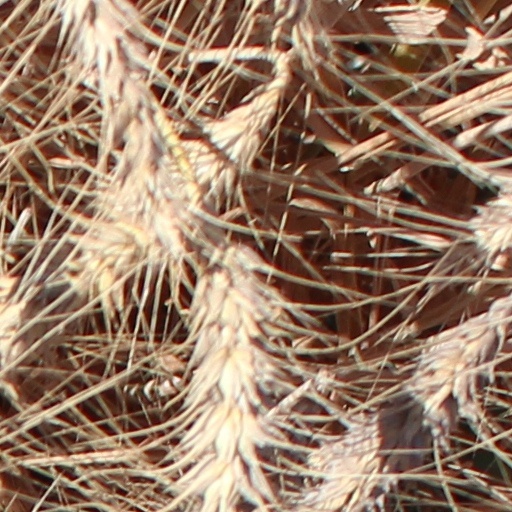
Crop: wheat